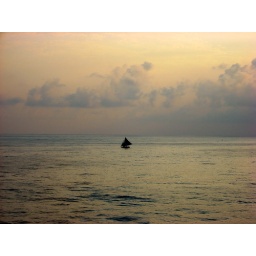
Haitian sailboat in the distance, north coast of Haiti.